Rumi Verjee

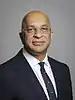
Official portrait, 2019

Rumi Verjee, Baron Verjee, (born 1957), is a British businessman, philanthropist and Liberal Democrat member of the House of Lords. Born in Uganda, Rumi moved to the UK as a child before studying at Downing College, Cambridge.